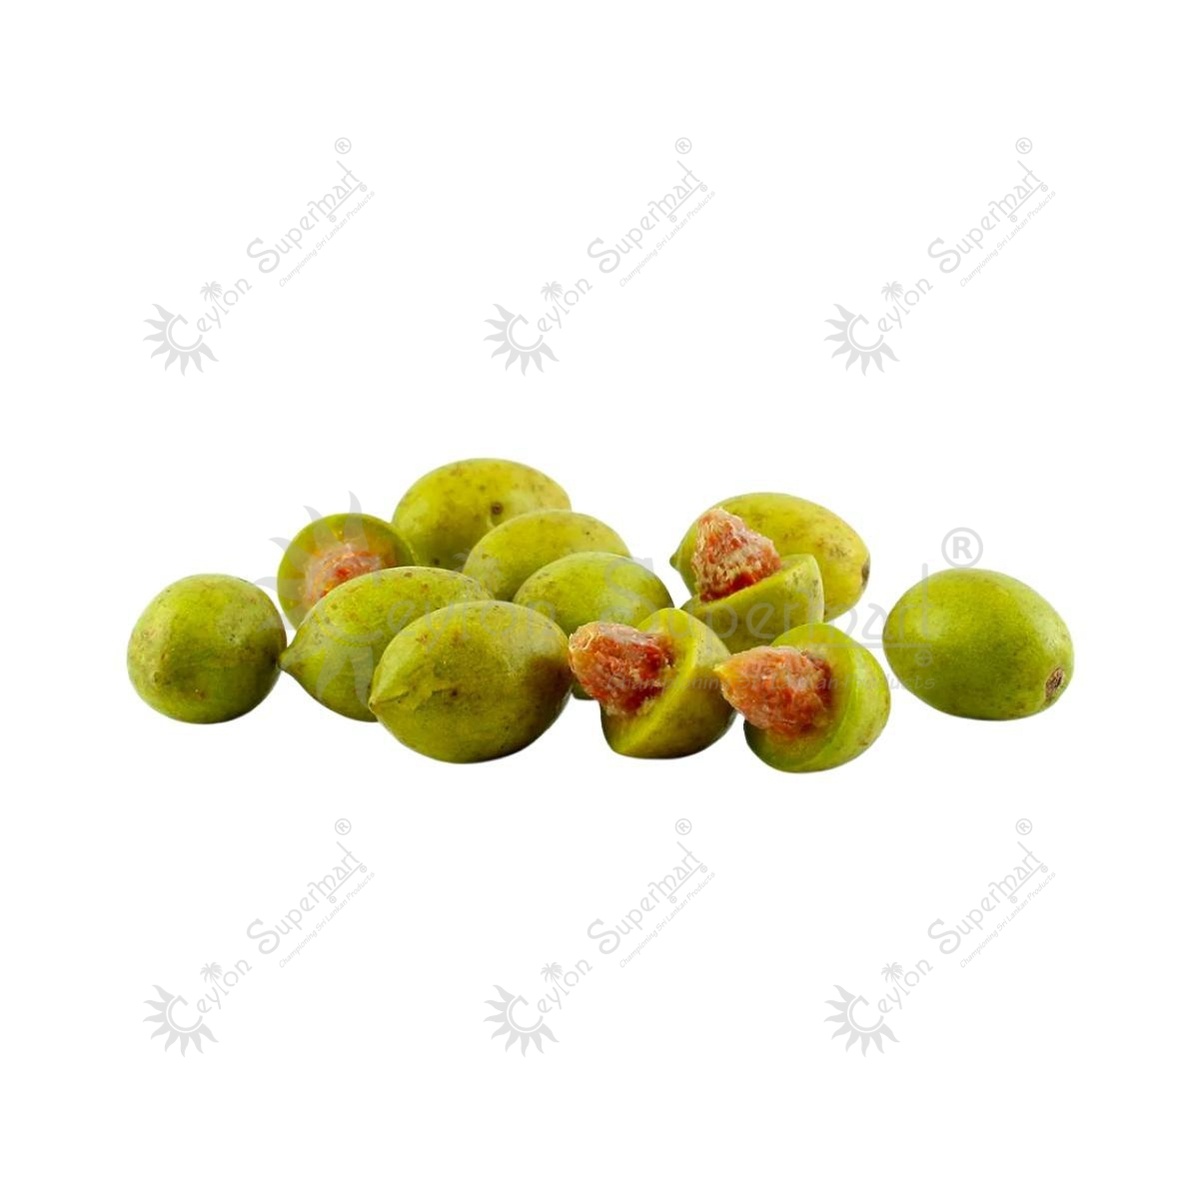
Fresh Ceylon Olives | Veralu 500g
Fresh Ceylon Olives | Veralu 500g
Brand: Ceylon Supermart
Category: Food, Beverages & Tobacco > Food Items > Fruits & Vegetables > Fresh & Frozen Fruits > Stone Fruits